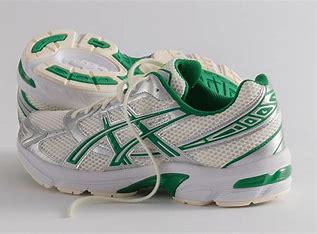
Brand: Asics
Model: 100